Kasper Schmeichel

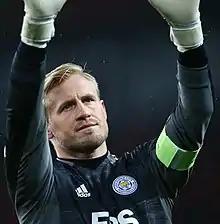
Schmeichel with Leicester City in 2021

Under Pearson's replacement, Claudio Ranieri, Leicester sat top of the table on Christmas Day. Despite their great start, the team did not keep a clean sheet in their first nine games, prompting Ranieri to offer to buy the squad pizza for their first. The team finally managed their first clean sheet of the season in their tenth game, against Crystal Palace. The team improved defensively, and Schmeichel kept his 12th clean sheet of the season in the reverse fixture against Palace on 19 March. On 2 May 2016, he won the Premier League title at 29 years of age, the same age and same calendar day when his father won Manchester United's first such title in 1993. On both occasions, the respective teams (Manchester United and Leicester City) clinched the titles by nearest rivals (Aston Villa and Tottenham Hotspur) not winning. The Schmeichels became the only biological father and son to have both won the Premier League, as well as doing so playing in the same position.